Prince-abbot

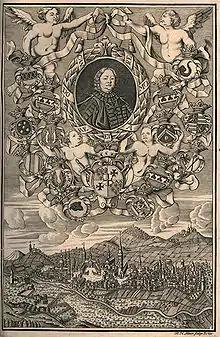
Adolphus von Dalberg, Prince-Abbot of Fulda 1726–1737

In the Holy Roman Empire, a prince-abbot was the cleric who headed a princely abbey. The prince-abbot had a seat and an individual vote ("votum virile") in the Imperial Diet alongside the prince-bishops. They ranked higher than the imperial abbots and imperial abbesses who although they were also immediate, held only two collective votes in the Diet.